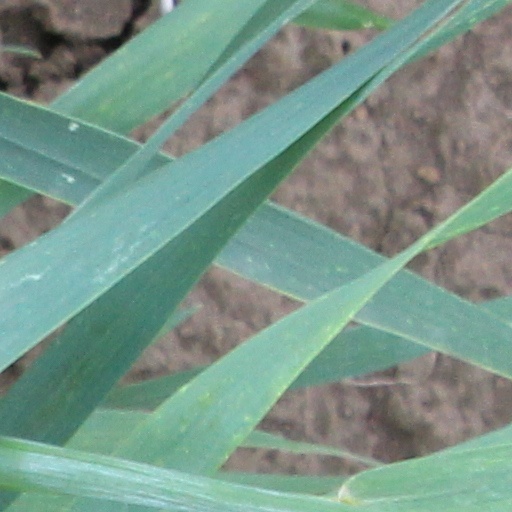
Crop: wheat